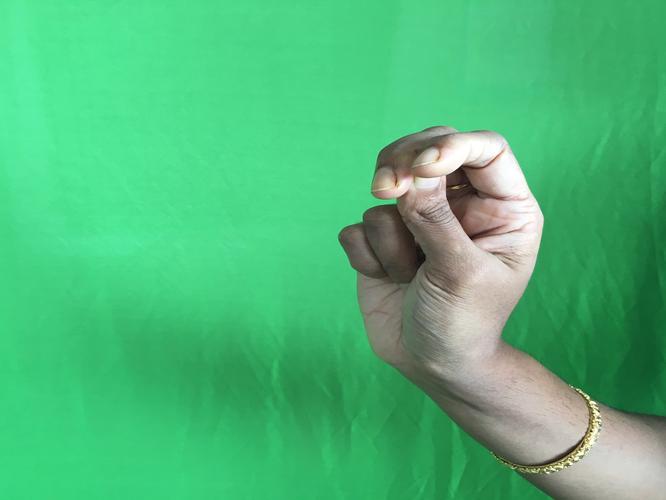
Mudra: Katakamukha_2
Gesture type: single_hand